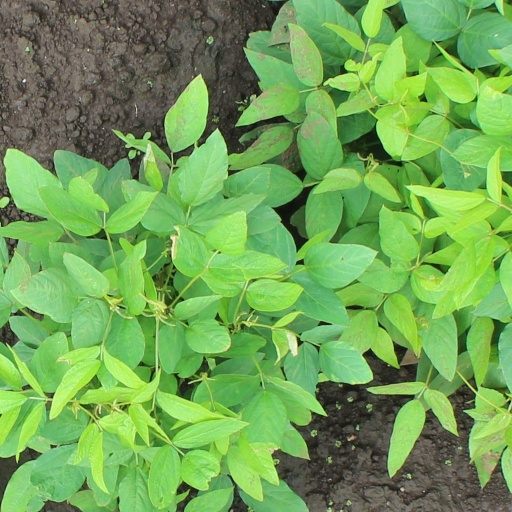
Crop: soybean